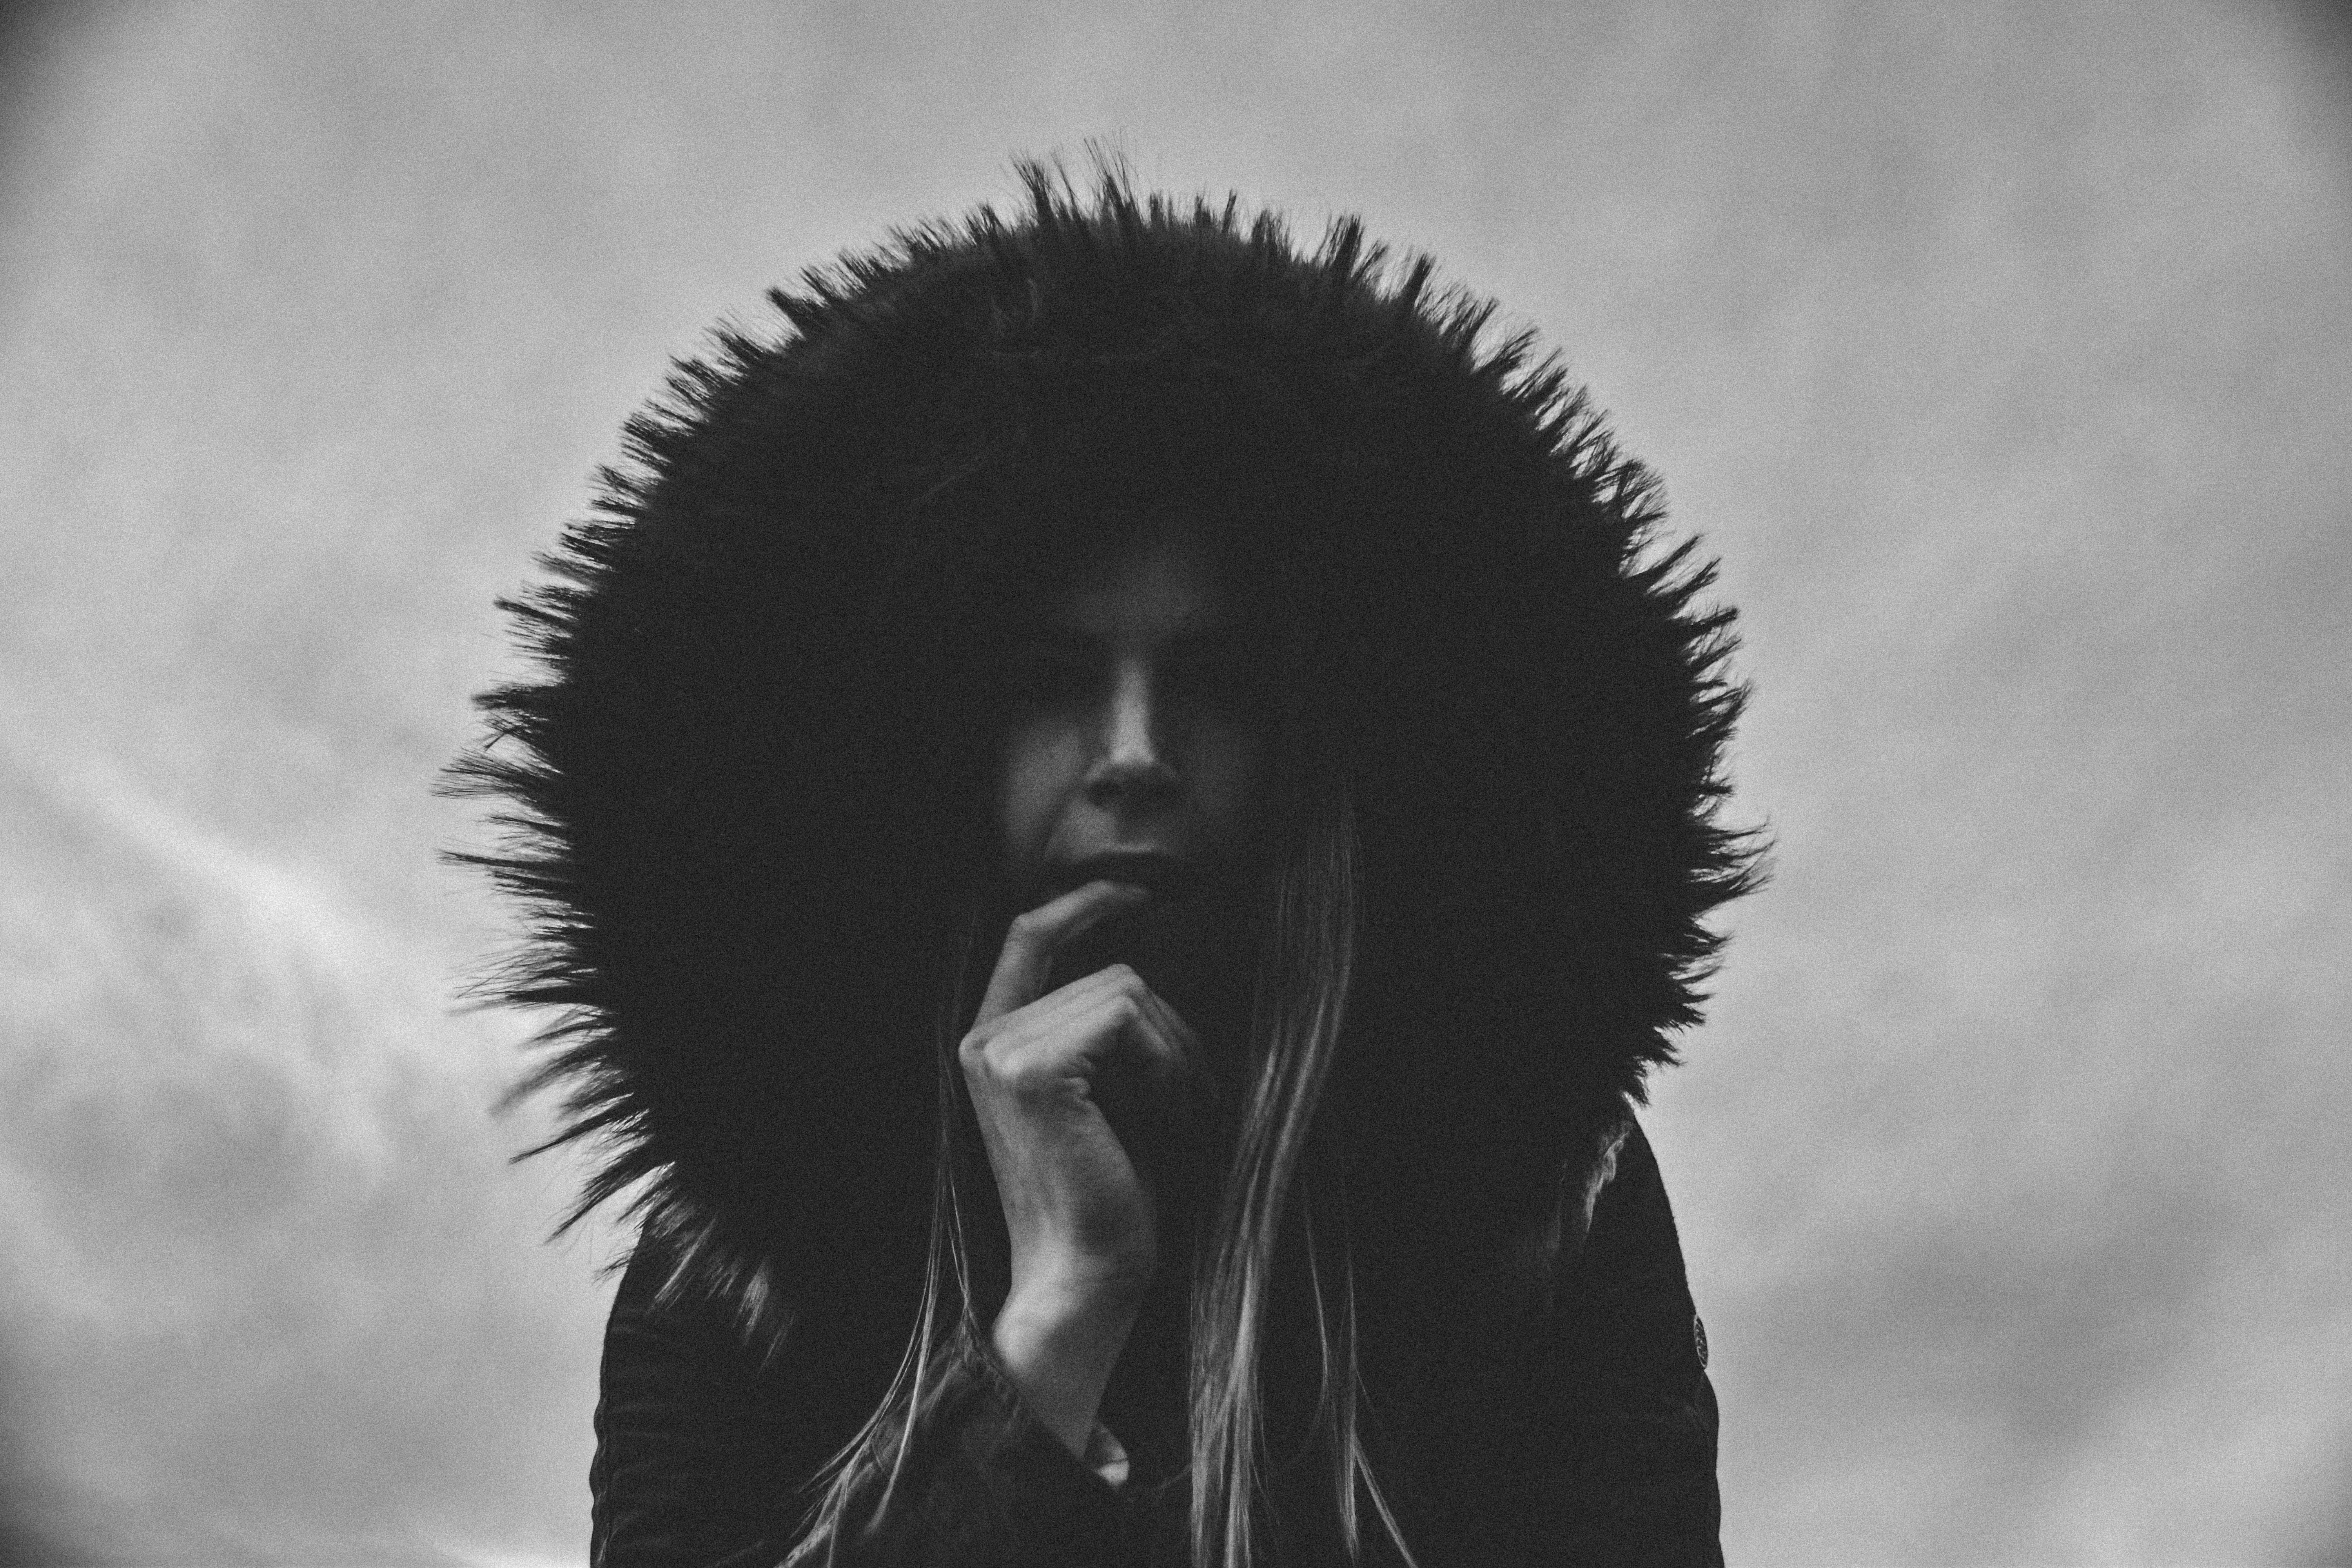
black, white, photograph, black and white, monochrome, monochrome photography, sky, photography, cloud, outerwear, backlighting, tree, mouth, plant, style, fur, shadow, jacket, performance